Mark Newman (educator)

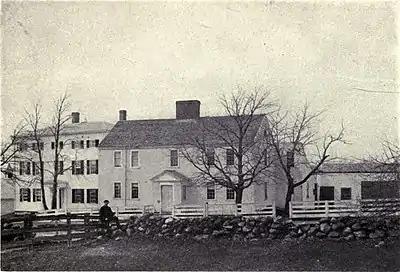
The Old Abbot House, home of Mark Newman while Principal of Phillips Academy

Almost immediately after graduating from Dartmouth in 1793, Newman returned to Andover on July 5 to take on an assistant teaching role. There he built a relationship with the Phillips family, especially John Phillips, who helped him secure the principalship in 1795, shortly after his marriage to Sally Phillips. He moved into the old Abbot House on Phillips Street, where his predecessor Pemberton had recently left. As Principal, he addressed discipline, along with the Trustees of the school. In his first year, students broke windows, resulting in the firing of the instructor Ichabod Johnson. For unknown reasons only described as "prevalent disorder", the school closed for four weeks beginning February 10, 1796. In 1797 a committee was formed to address discipline and in 1798 Newman established a militia company composed of students and young boys in the town as a reward for demonstrating good character. In 1805 a student drowned in the Shawsheen River and measures had to be taken to find a new summer bathing location.